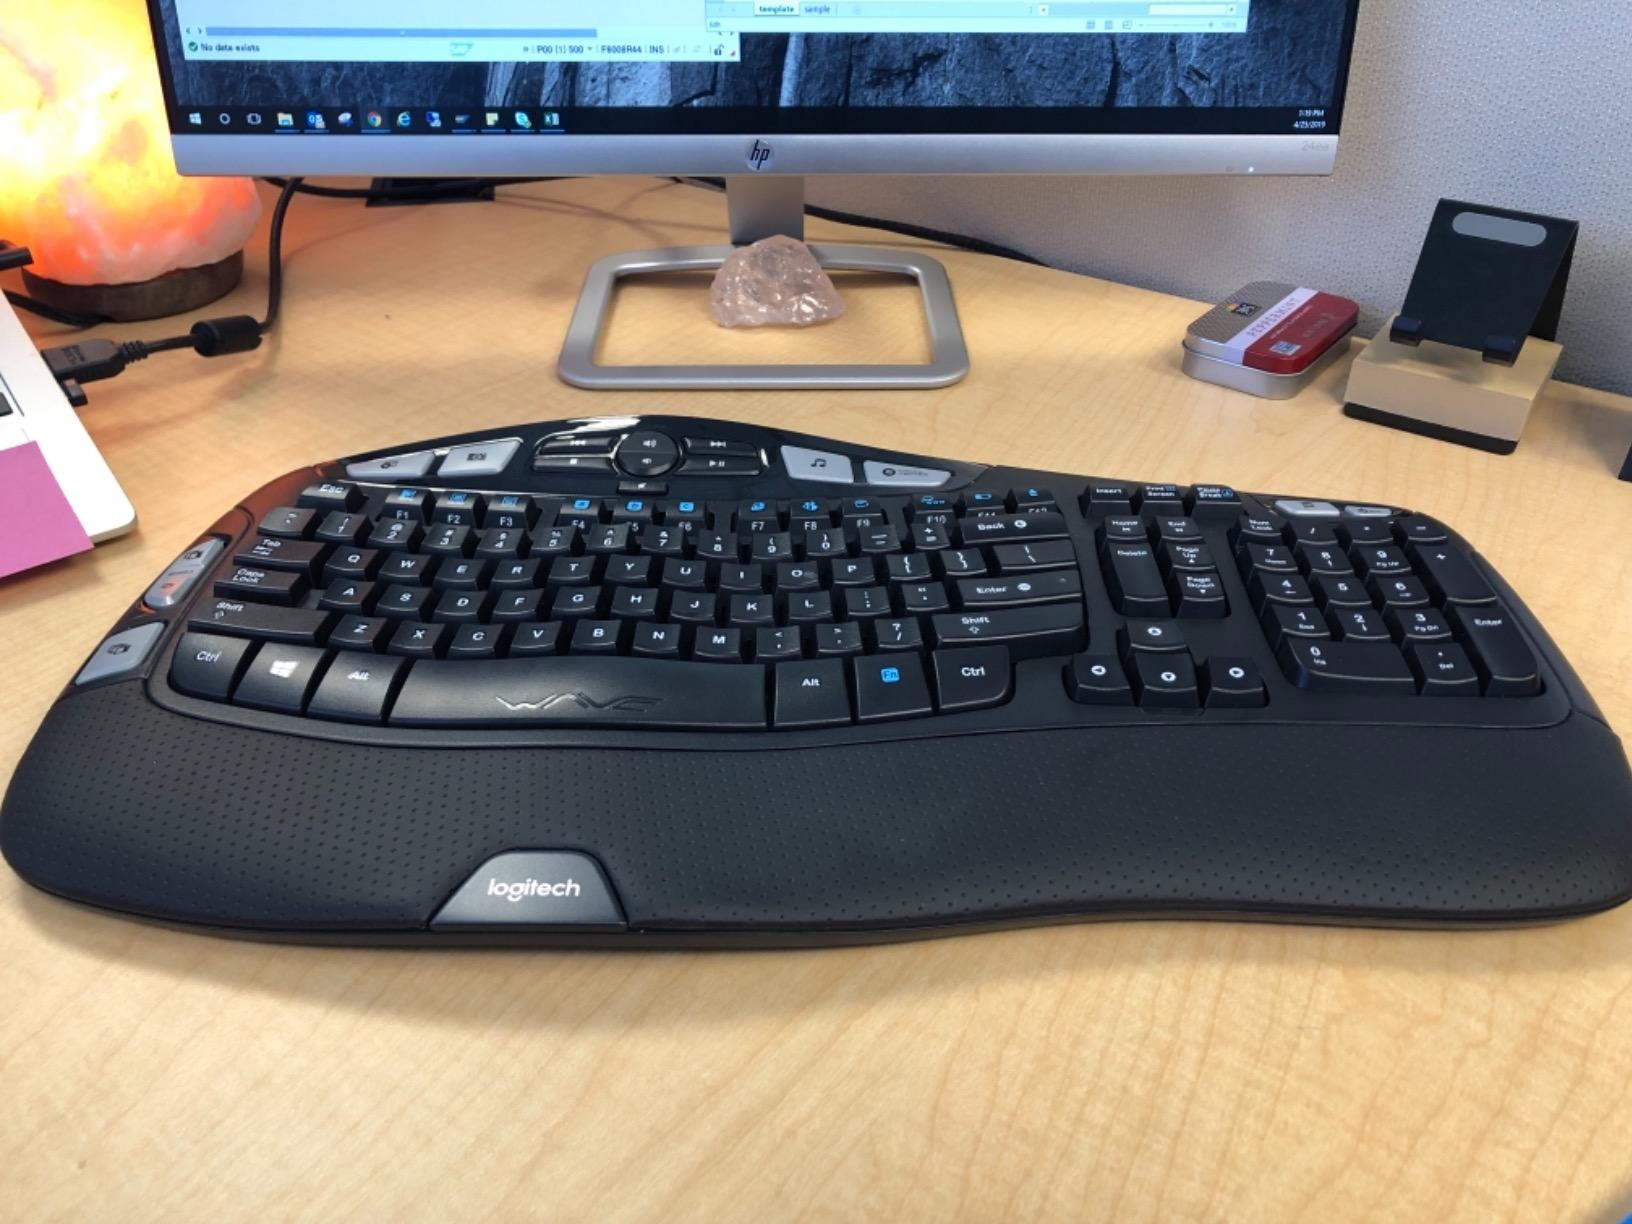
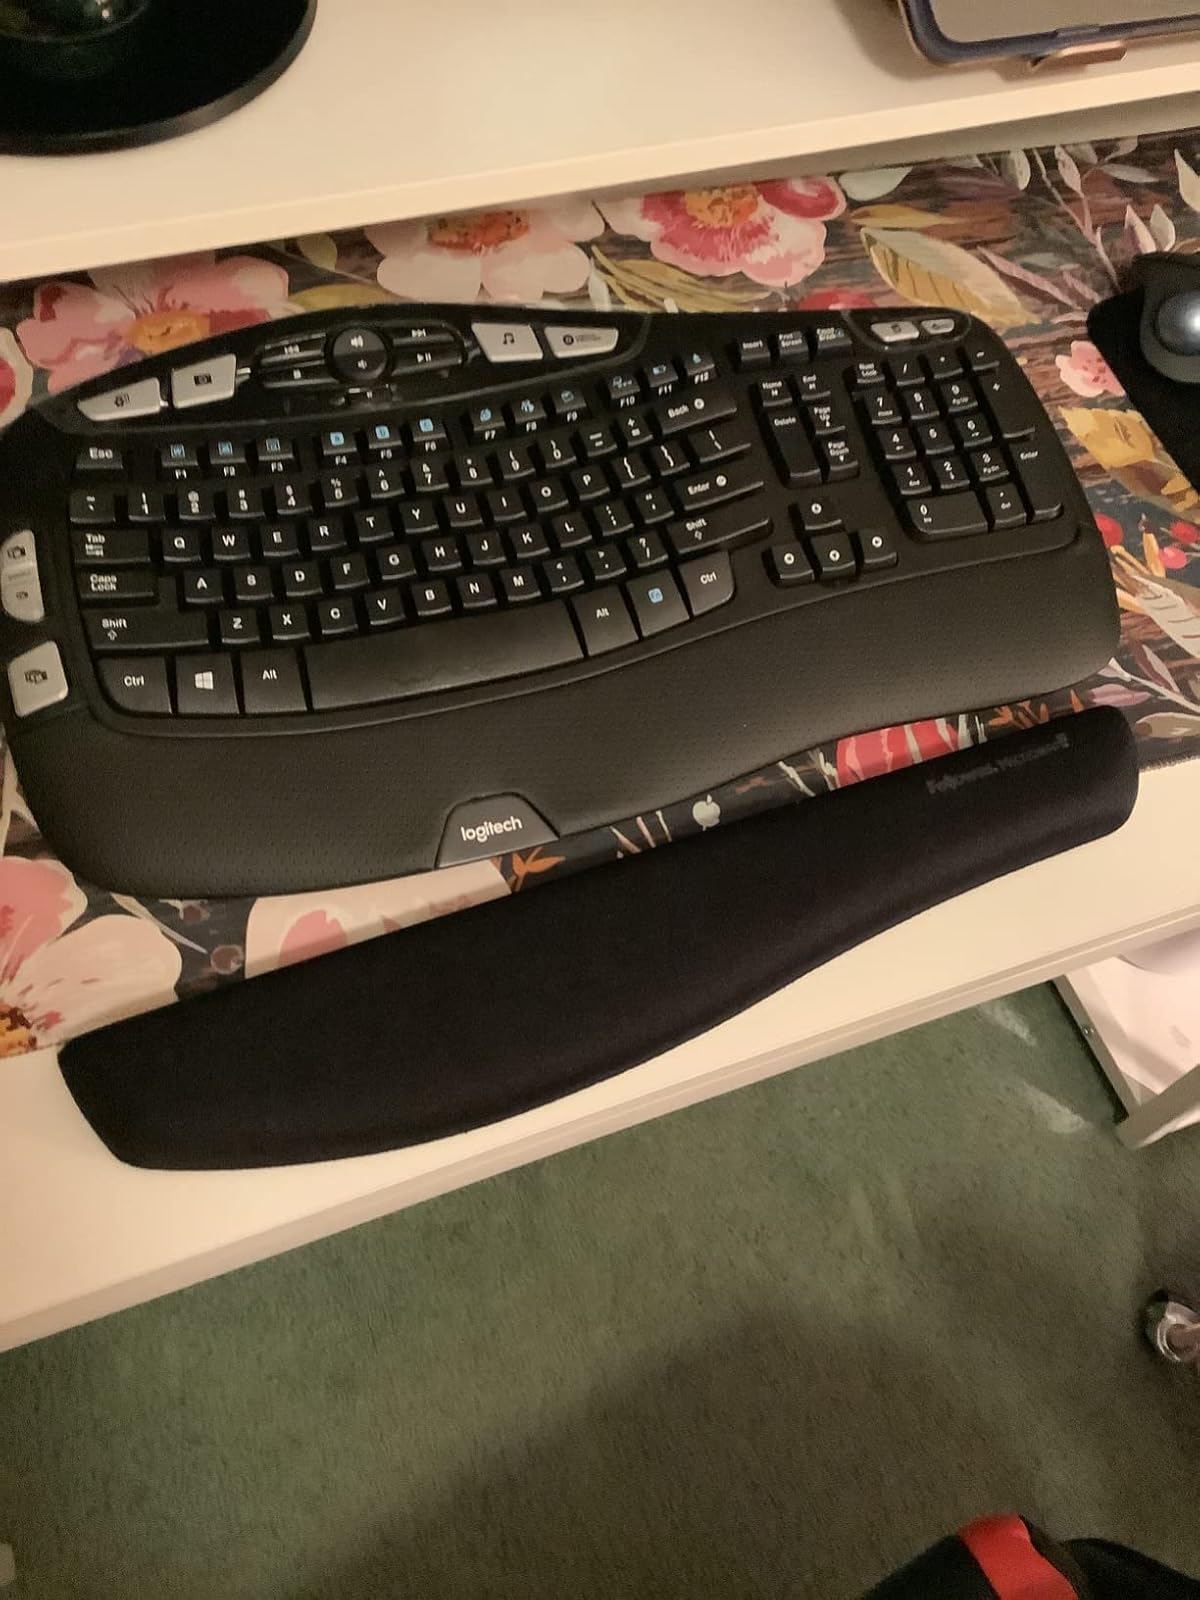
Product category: keyboard
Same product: yes